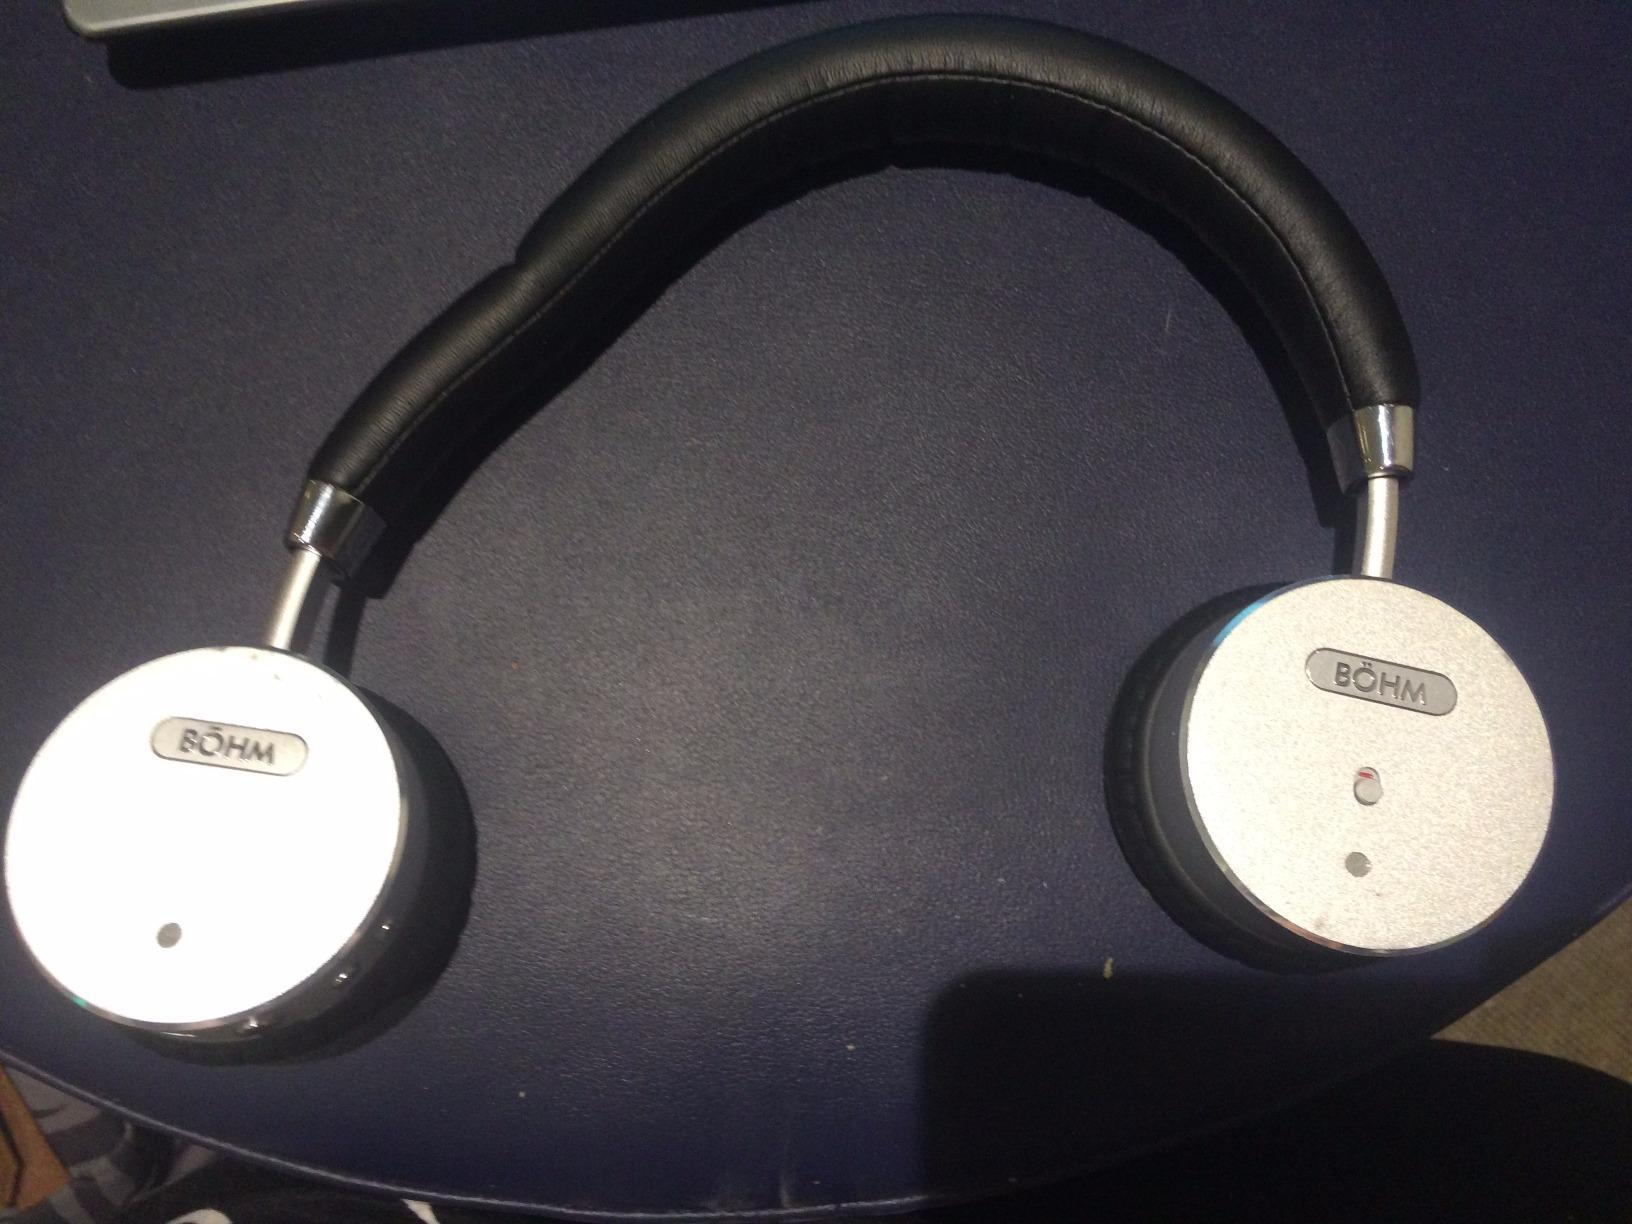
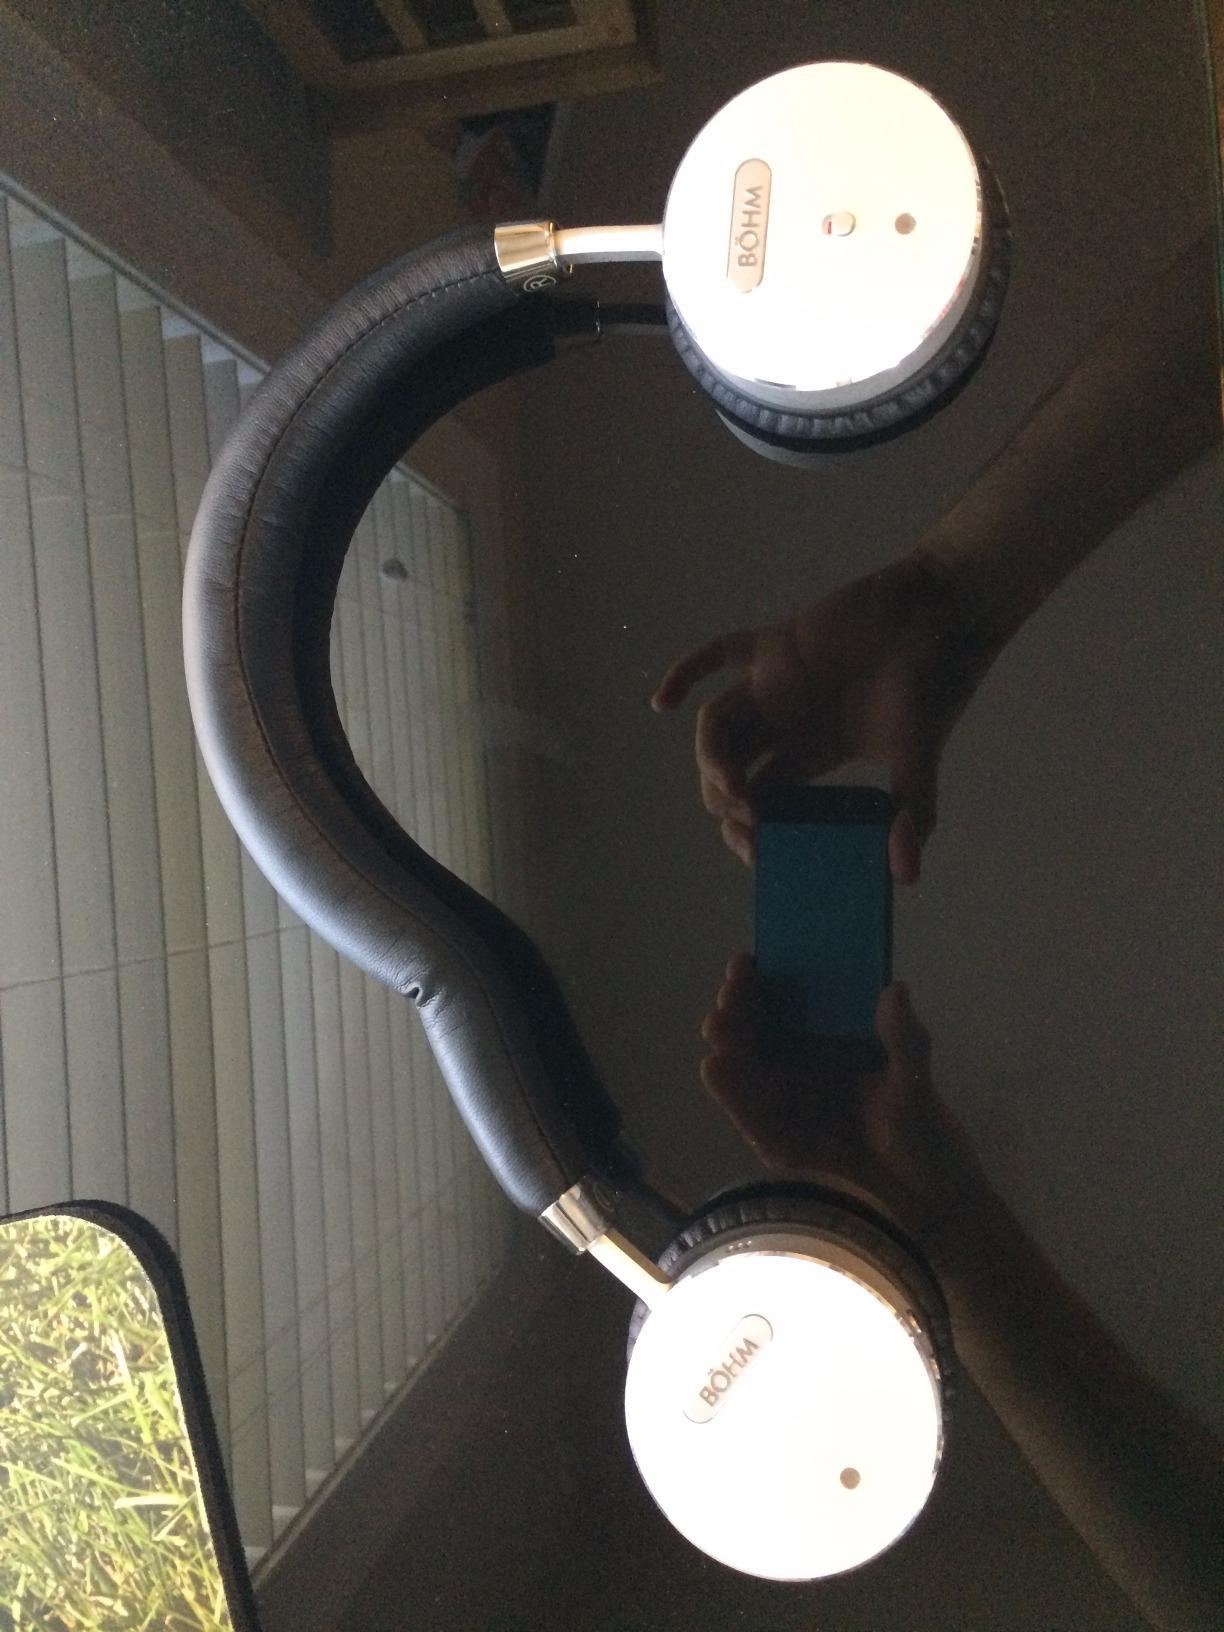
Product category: headphones
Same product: yes